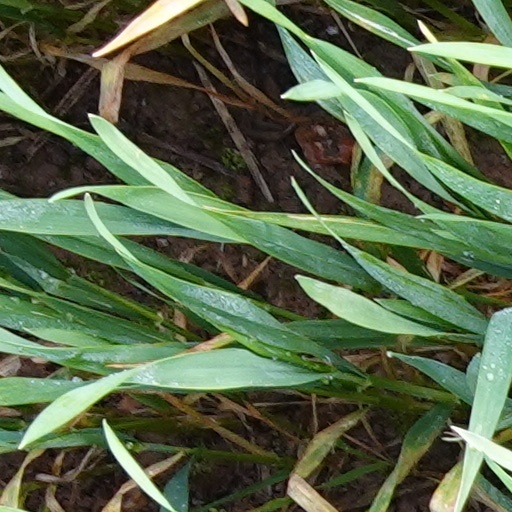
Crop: wheat